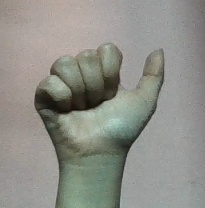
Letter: dhad